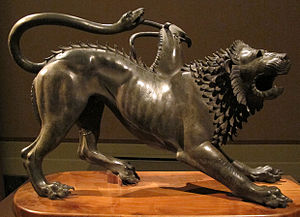
Kimæren fra Arezzo
Kimæren fra Arezzo.
"Kimæren fra Arezzo er en bronzefigur og et af de bedst kendte eksempler på etruskisk kunst. Den blev fundet i 1553 i Arezzo, en gammel etruskisk by i Toscana, og den blev snart indlemmet i storhertugen af Toscanas samling. Medici'eren Cosimo I lod den udstille i Palazzo Vecchio, og han anbragte de mindre bronzefigurer fra skatten i sit eget studiolo i Palazzo Pitti, hvor ""storhertugen fandt stort behag i selv at rense dem med guldsmedeværktøj"", som Benvenuto Cellini siger i sin selvbiografi. Kimæren kan fortsat ses i Firenze, men nu på det arkæologiske museum. Figuren er ca. 80 cm høj.